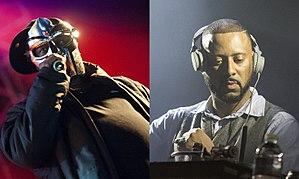
Madvillain est un groupe de hip-hop américain, composé des producteurs et rappeurs MF DOOM et Madlib. Leur premier album, Madvillainy, publié en 2004, a été un succès critique et commercial.